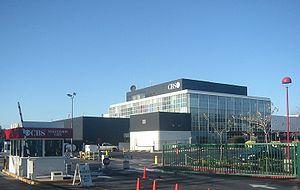
CBS Television City est un studio de tournage destiné aux productions télévisuelles situé à Los Angeles et géré par CBS Corporation. De nombreuses émissions et séries ont été et sont enregistrées dans ce studio.